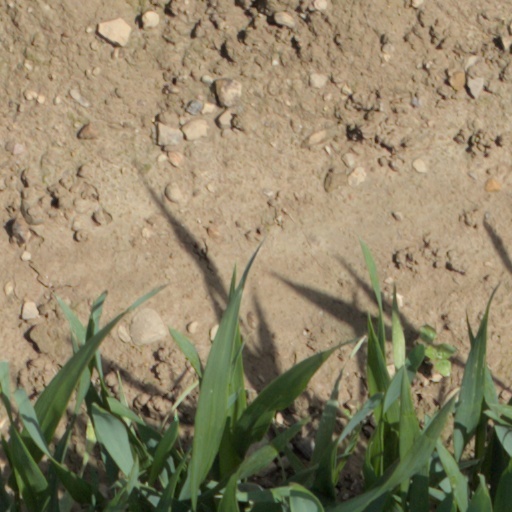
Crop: wheat